Battle of St. Matthew's Day

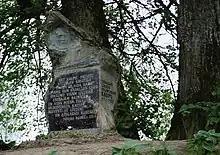
Memorial to Caupo, who was fatally wounded in the battle (in Krimulda)

The exact site of the confrontation is not clearly stated in the sources. Henry of Livonia notes only that the clash took place slightly off the main road, while the Livonian Rhymed Chronicle claims the battle occurred more than a mile and a half (approx. 11 km) from Viljandi.